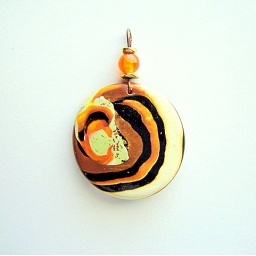
Polymer clay pendant in creme, tiger stripe and light green clay